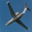
Label: airplane